Jerry Lawson (engineer)

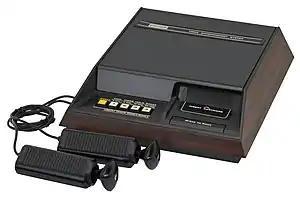
The Fairchild Channel F, with the cartridge slot on the right of the unit

In 1970, he joined Fairchild Semiconductor in San Francisco as an applications engineering consultant within their sales division. While there, he created a coin-operated video game called "Destruction Derby" in his garage, which was never released. Completed in early 1975 using Fairchild's new F8 microprocessors, "Destruction Derby" was among the earliest microprocessor-driven games.